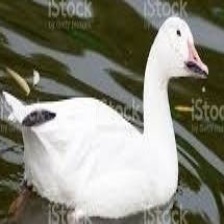
Species: SNOW GOOSE
Scientific name: ANSER CAERULESCENS
ImageNet parent category: goose